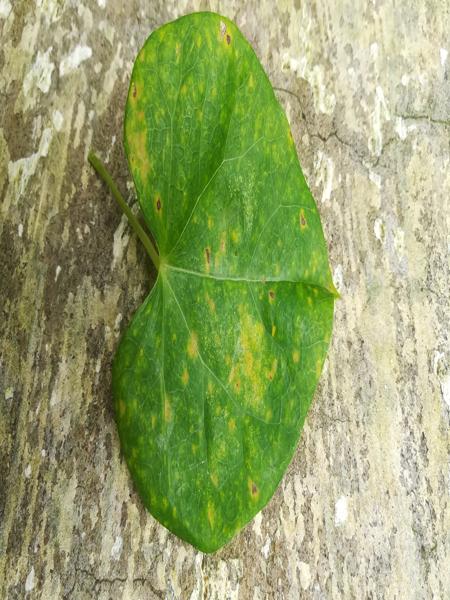
Plant: Amruthaballi